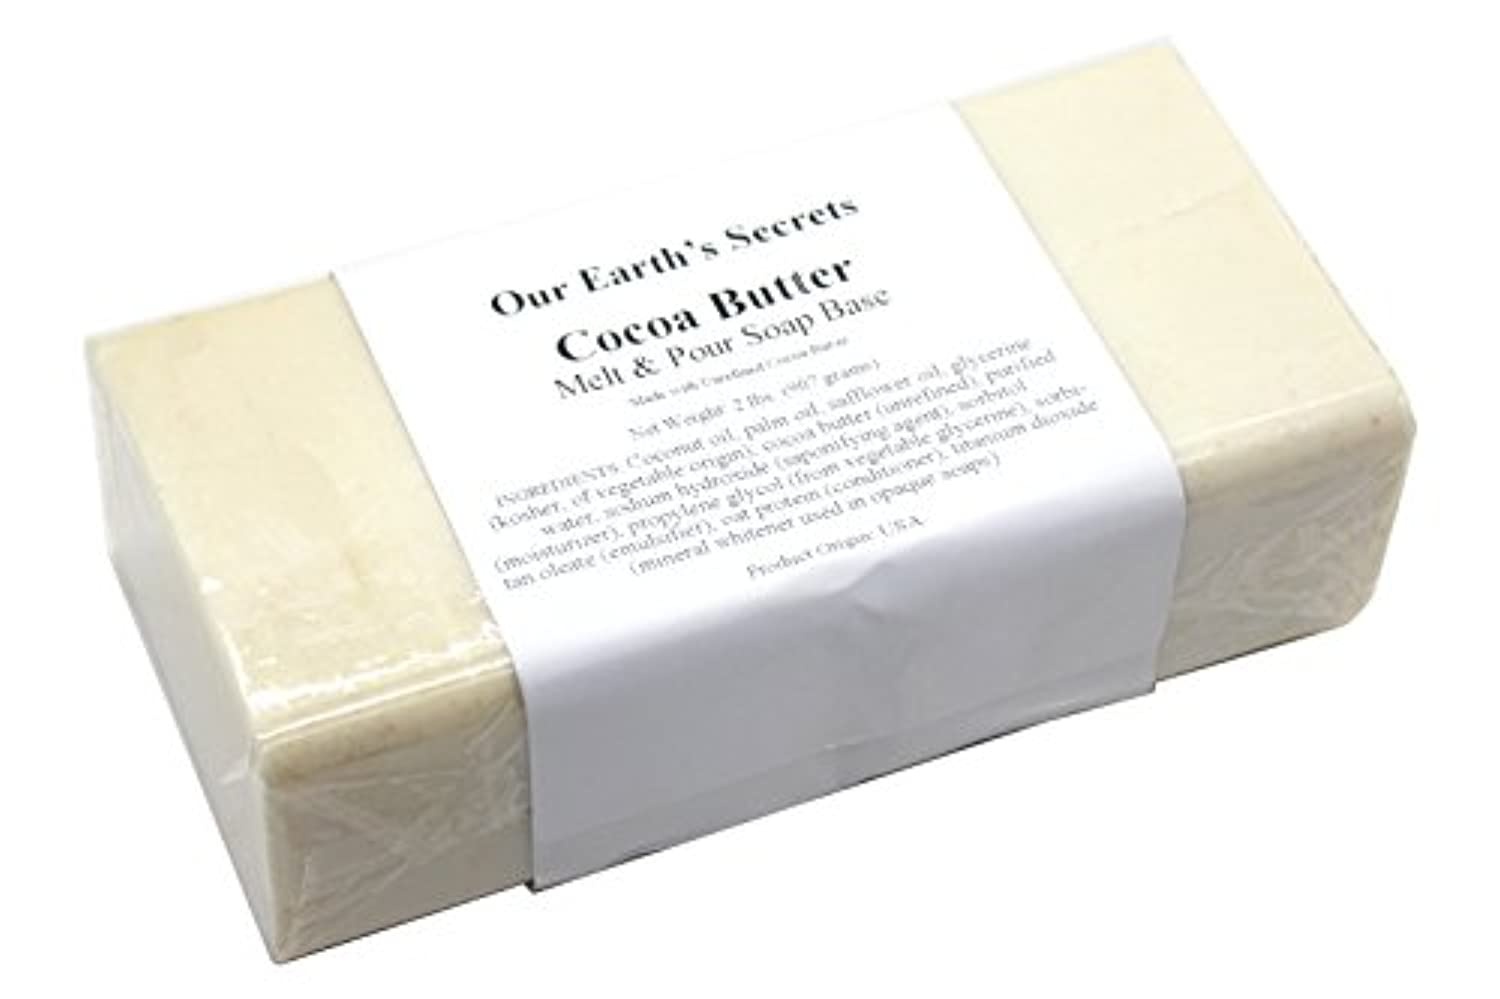
Our Earth's Secrets mantequilla de cacao, base de jabón para derretir y derramar, 2 libras
Brand: Arteztik
Nuestro manteca de cacao Melt secretos de la tierra 2 libras (907 gramos) y la base para jabón. Contienen 5% Manteca de Cacao sin refinar. esta base de Melt y vierta le da un añadido, entre otros y también tiene un ligero olor de chocolate Ingredientes : Aceite de Coco, aceite de palma, aceite de cártamo., glicerina (Kosher), de origen vegetal, manteca de cacao (sin refinar), agua purificada, agente hidróxido de sodio (saponifying), sorbitol (crema), propilenglicol (de glicerina vegetal), sorbitan oleate (emulgente), avena (de proteínas Acondicionador), dióxido de titanio (mineral blanqueador utilizado en opaco jabones) Producto origen : EE Puf de soja última intervensión
Category: Arts & Entertainment > Hobbies & Creative Arts > Arts & Crafts > Art & Crafting Materials > Olfactory Arts Materials